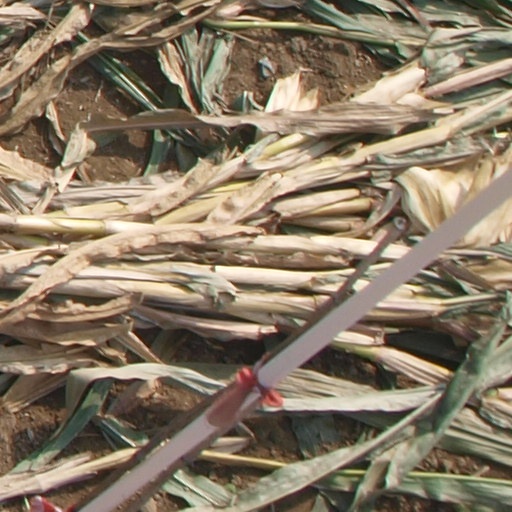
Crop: maize; corn